Weidmannsche Buchhandlung

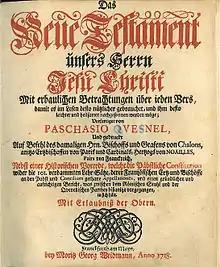
New Testament published by Weidmann in 1718

Weidmannsche Buchhandlung is a German book publisher established in 1680 that remained independent until it was acquired by Verlag Georg Olms in 1983.